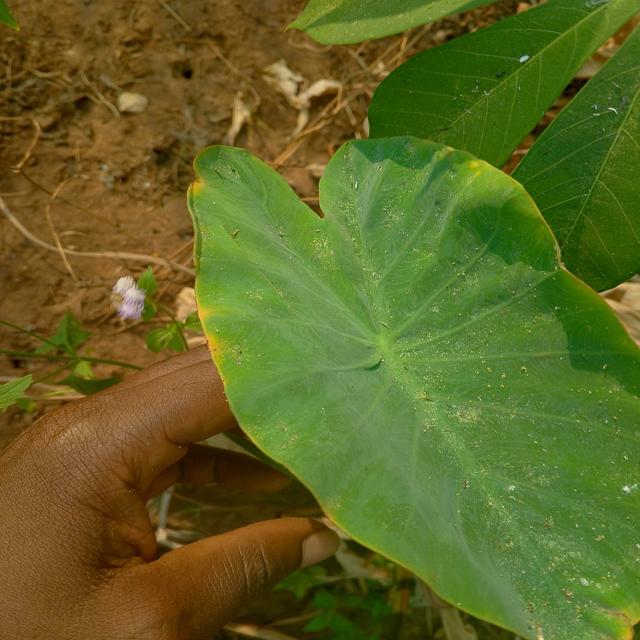
Label: Early_Blight